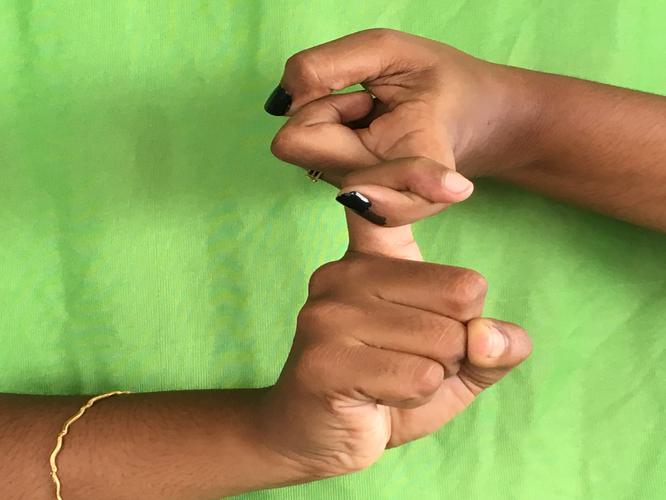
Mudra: Pasha
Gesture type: double_hand